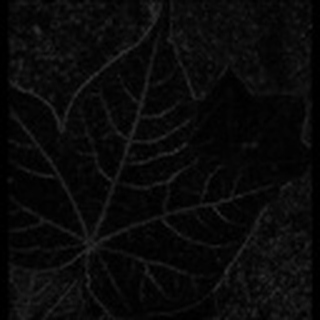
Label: healthy_cotton